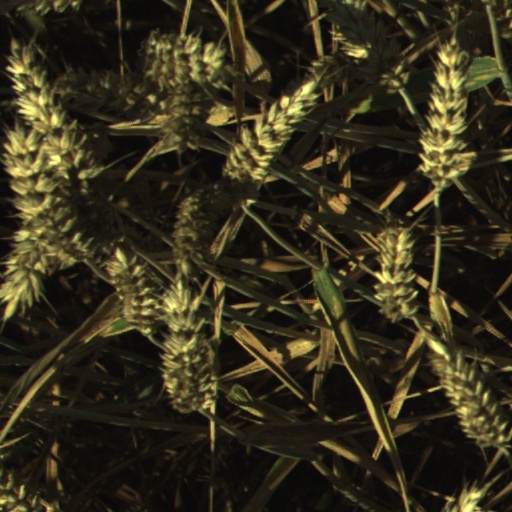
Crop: wheat